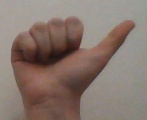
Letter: dhad